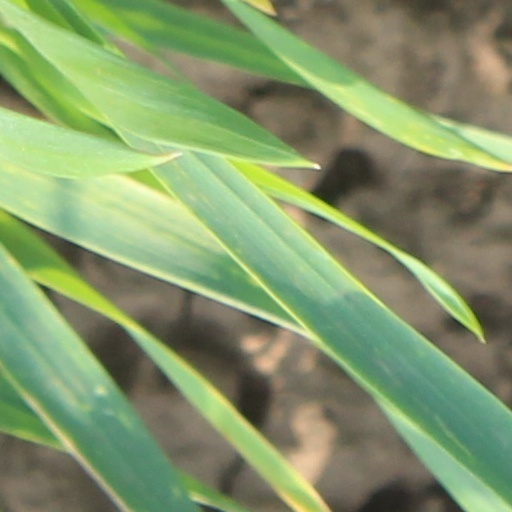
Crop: wheat